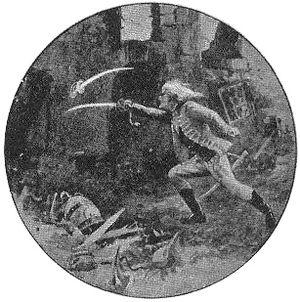
Jules Verne at Michel Verne: ""Le Secret de Wilhelm Storitz"" (1898), dessins par George Roux. This file was uploaded with Commonist."
Le Secret de Wilhelm Storitz est un roman de science-fiction de Jules Verne, paru en 1910.